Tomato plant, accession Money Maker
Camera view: horizontal (90 deg, fisheye); turntable rotation: 180 degrees
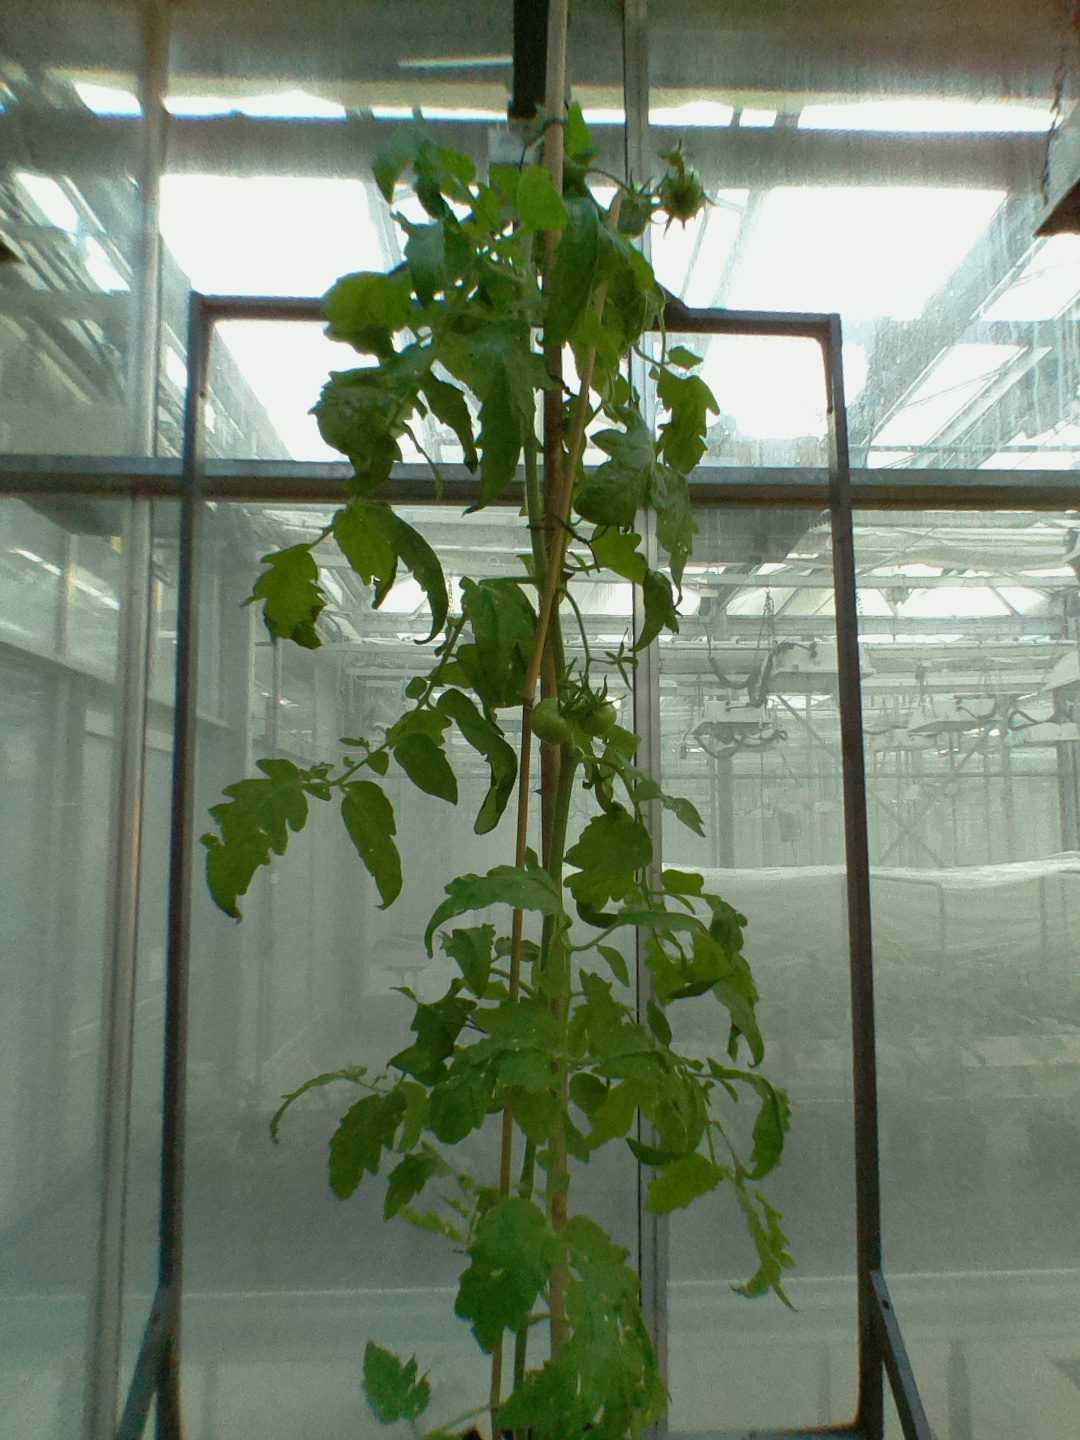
BBCH growth stage 73: 30%-40% of final fruit size